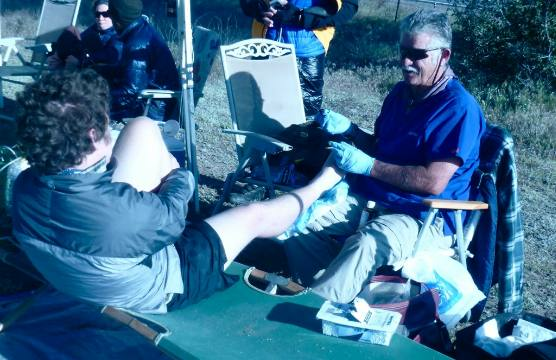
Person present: Yes